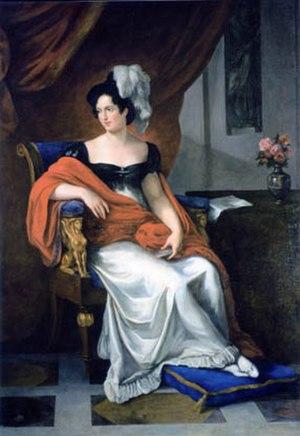
L'ancienne province de Syracuse devenue Libre consortium municipal est une province italienne de Sicile dont la capitale est Syracuse. La province compte 404 271 habitants et a une superficie de 2 109 km². Elle a une densité de 189 hab./km². Elle a des frontières avec la province de Catane au nord-ouest et avec la province de Raguse à l'ouest. Elle est bordée par les mers Ionienne et Méditerranée.